Desert Inn

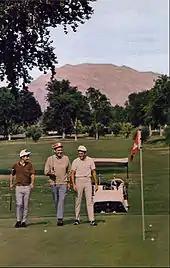
The golf course, which was retained with the opening of Wynn Las Vegas

Kerkorian sold the resort to ITT Sheraton in 1993 for $160 million and it was renamed the Sheraton Desert Inn. In May 1994, ITT Sheraton announced plans to build the Sheraton Desert Kingdom, a $750 million, 3,500-room megaresort on the property, adjacent to the existing Sheraton Desert Inn. When ITT Sheraton bought Caesars World in December 1994, plans for the new resort were shelved. In 1997, ITT Sheraton undertook a $200 million renovation of the Augusta Tower and St. Andrews Tower and expansion, with the building and completion of the Palms Tower. The resort was returned to its historic name, The Desert Inn, dropping the Sheraton name, and was placed in the ITT Sheraton Luxury Collection division. ITT Sheraton itself was sold the following year to Starwood.